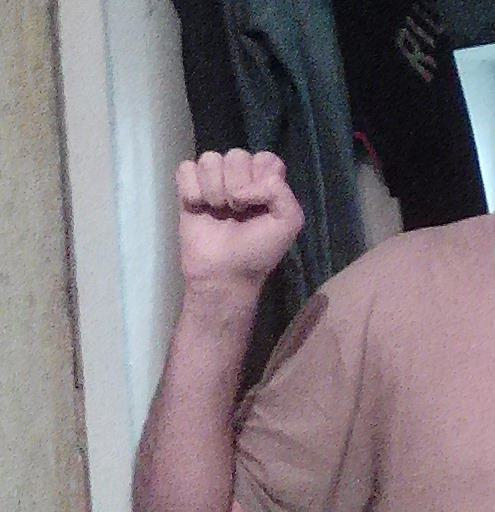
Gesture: fist